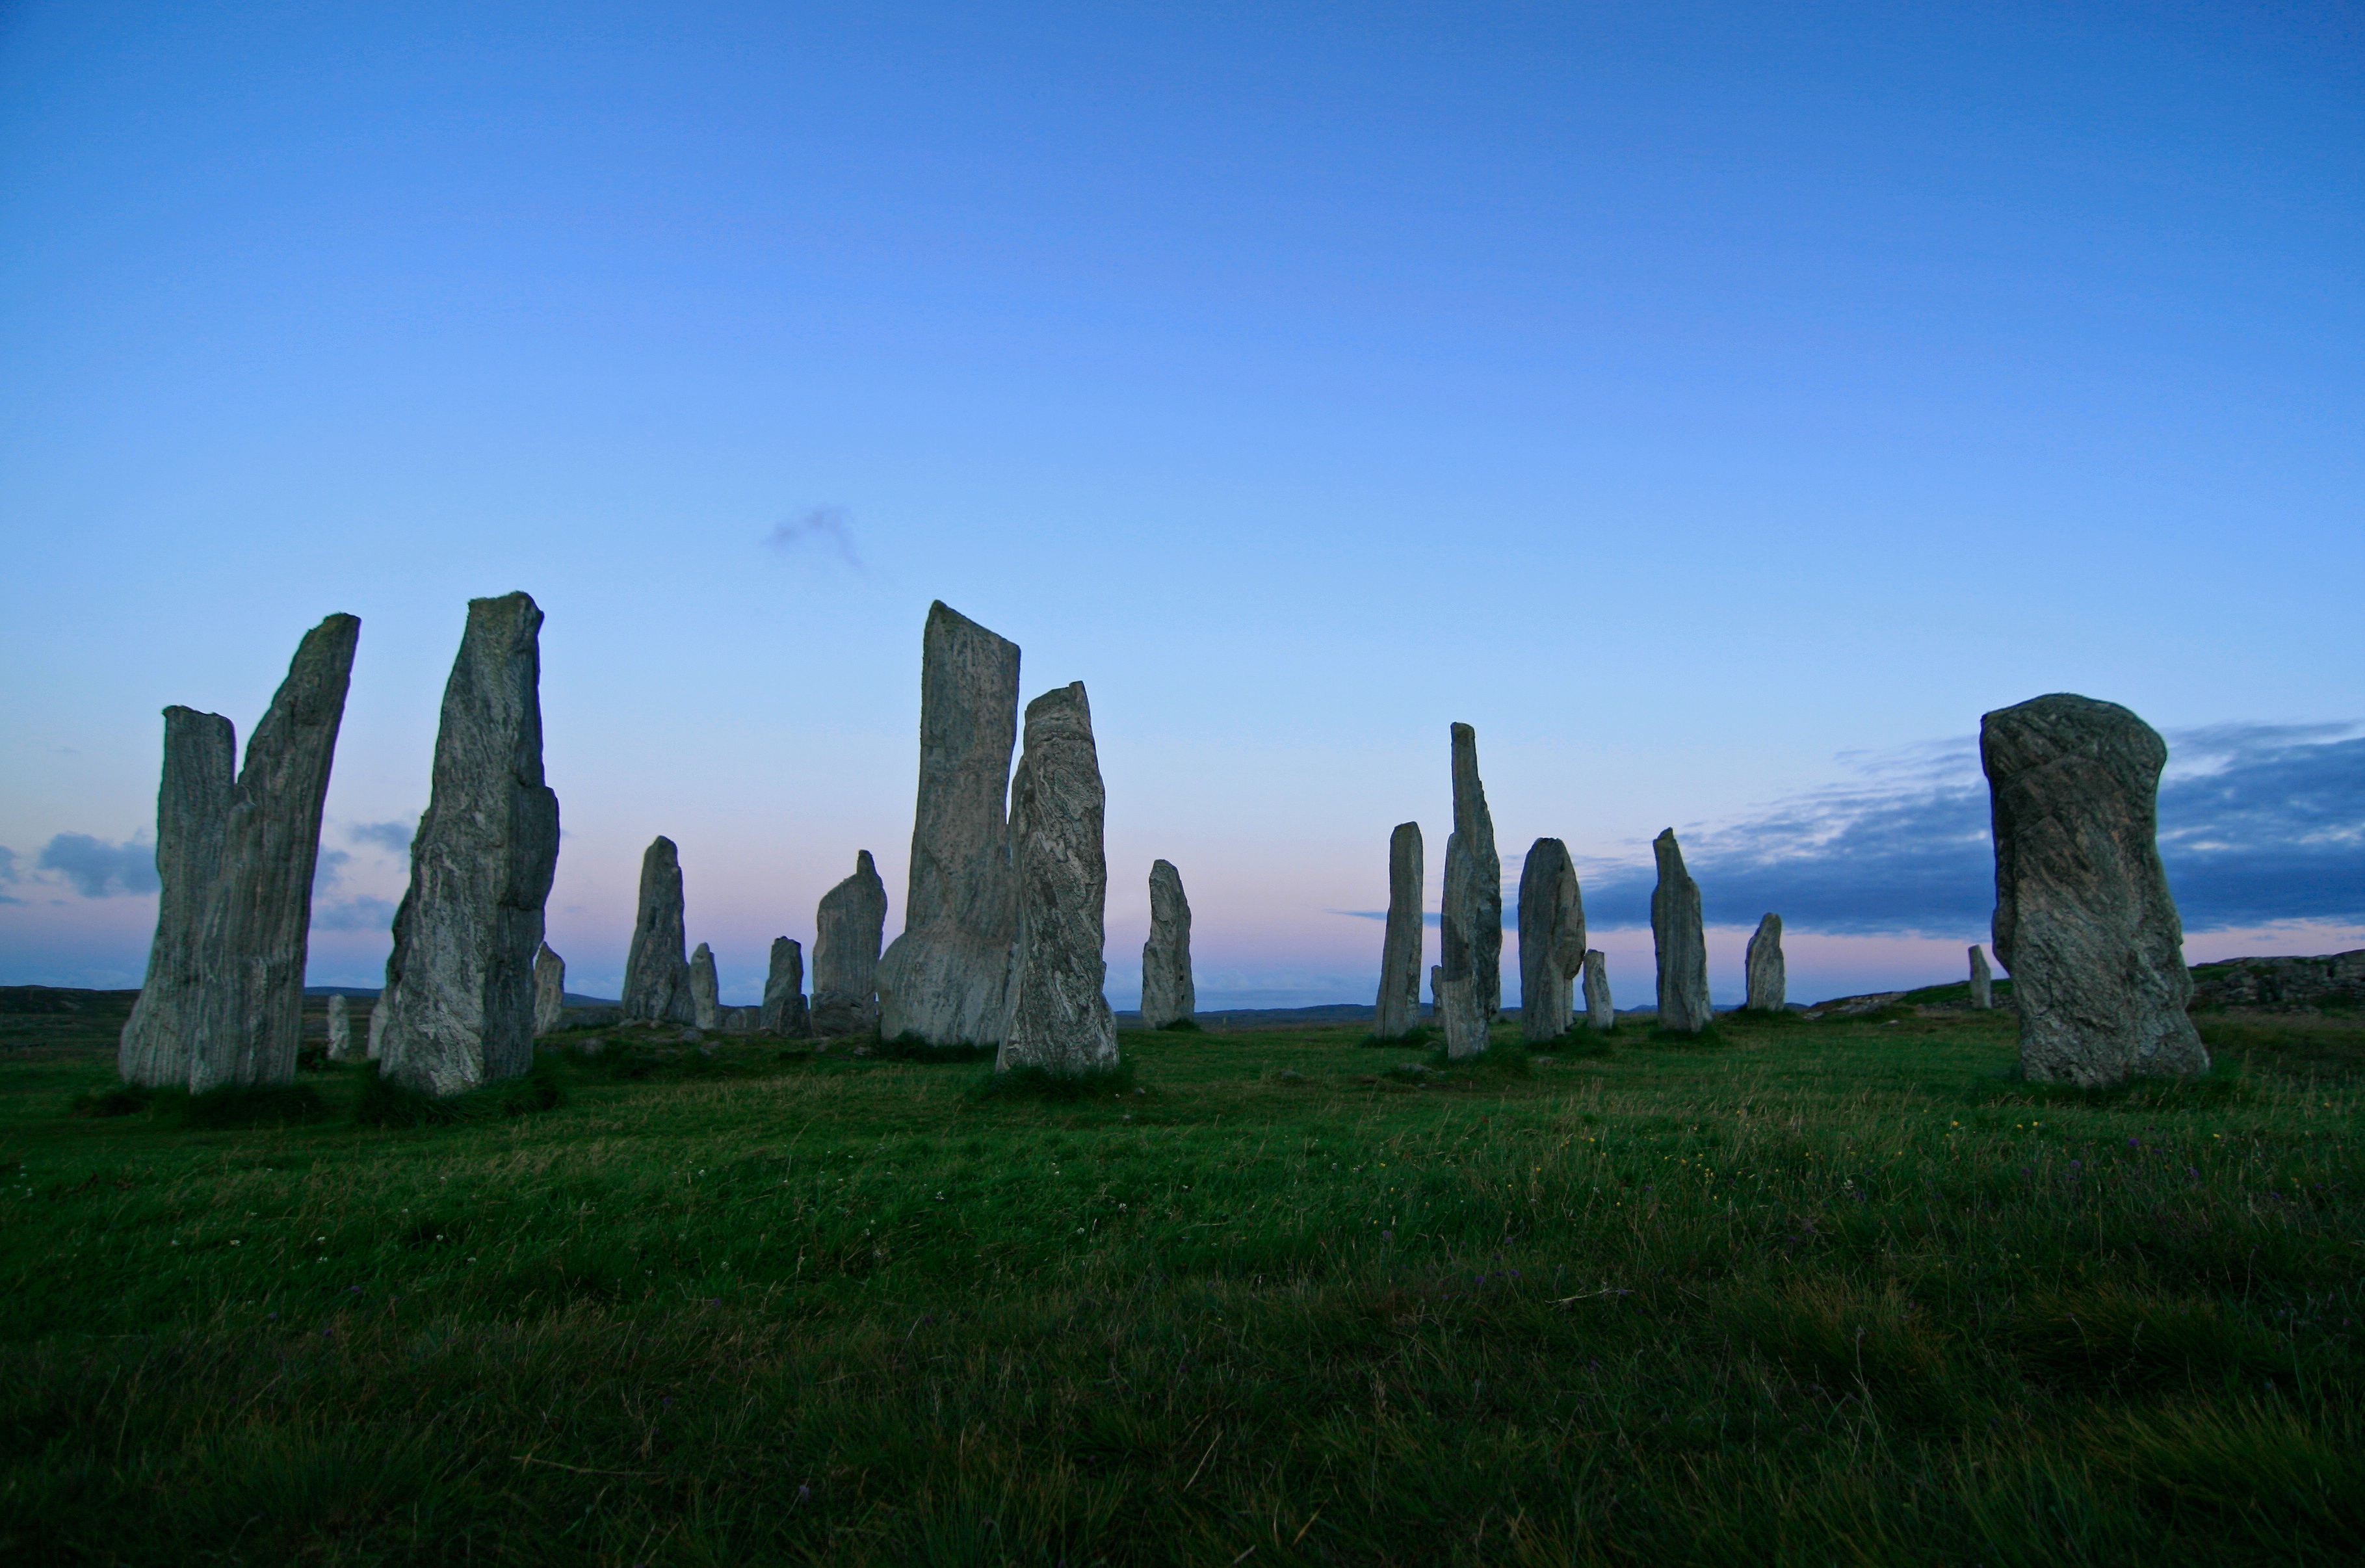
rock, horizon, sky, hill, stone, monument, ancient, landmark, standing stone, ruins, ecosystem, monolith